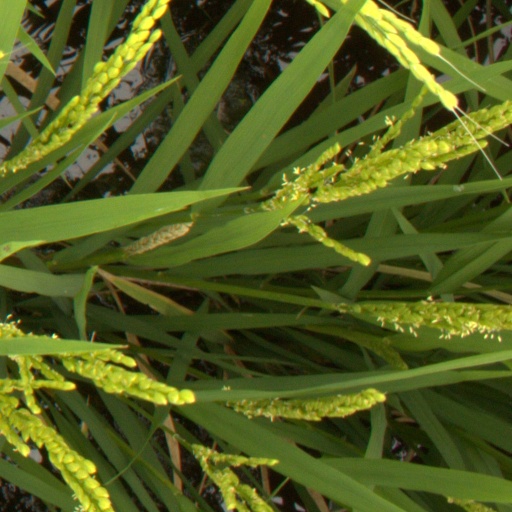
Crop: rice